SPC-1000

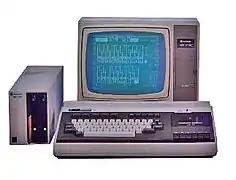

The SPC-1000 is the first Z80-based personal computer produced by Samsung. It was developed in South Korea, with built-in "HuBASIC" BASIC written by Hudson Soft in Japan. The computer features a 4 MHz processor and 64 KB of RAM.